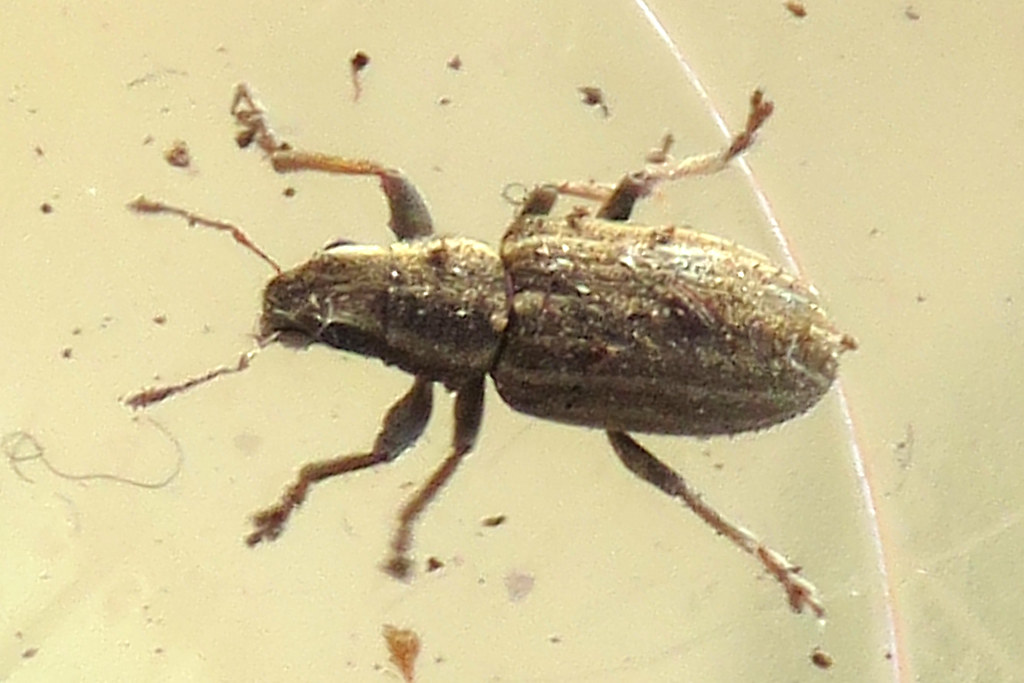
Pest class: pea_leaf_weevil